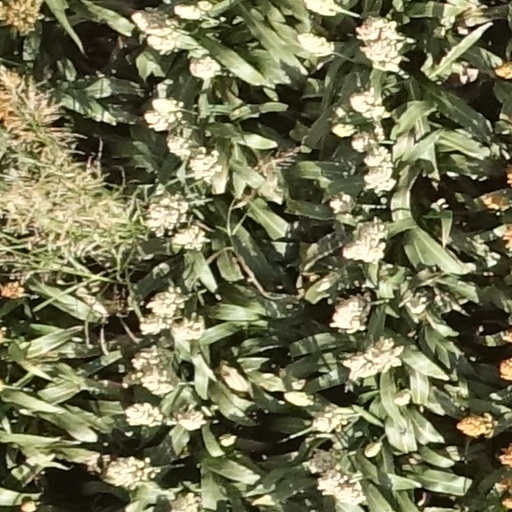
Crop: sorghum